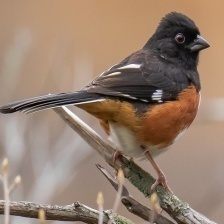
Species: EASTERN TOWEE
Scientific name: PIPILO ERYTHROPHTHALMUS